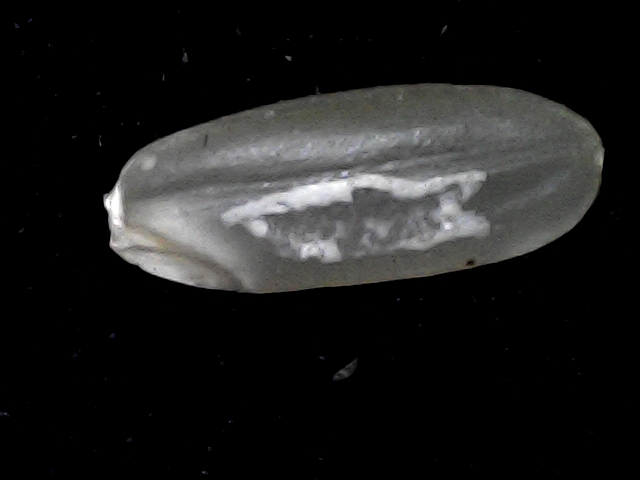
Rice variety: BR22